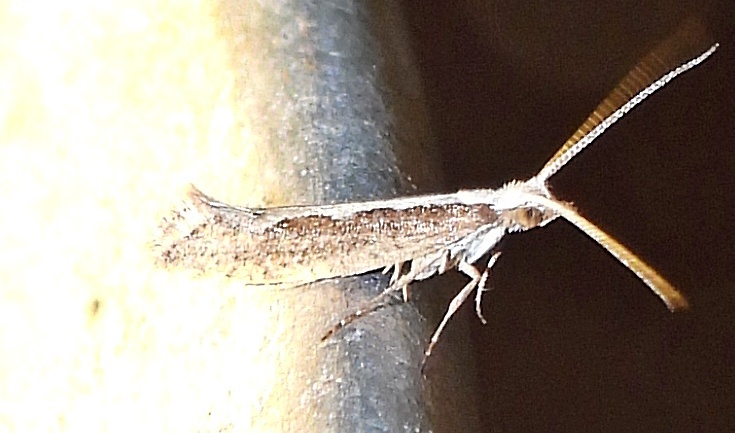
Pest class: diamondback_moth